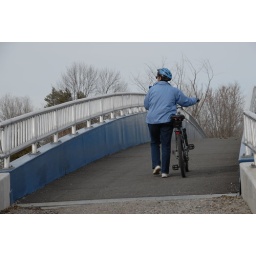
Equestrians and bicyclists must dismount to use the pedestrian bridge to cross over Highway No. 10.